Event of the mubahala

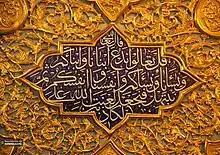
Verse 3:61 of the Quran, also known as the verse of , inscribed in the shrine of Husayn in Karbala, located in Iraq

By some reports, the delegation did not accept the challenge and instead negotiated a peace treaty with Muhammad, either because they thought possible that he was truthful in his claims, or because they were intimidated by the military might of Muslims. This is reported by the Sunni exegete Muqatil ibn Sulayman, and by the Sunni historian Ibn Sa'd in his . In a tradition cited by Muqatil, Muhammad reflects hypothetically that he would have taken with him to the his daughter Fatima, her husband Ali, and their two sons Hasan and Husayn. Ibn Sa'd writes that two leaders of the delegation later returned to Medina and converted to Islam, which might explain their earlier refusal of the .